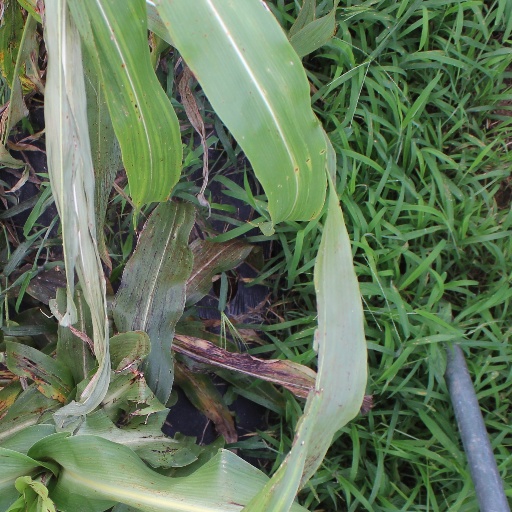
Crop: sorghum